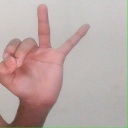
अक्षर: ण